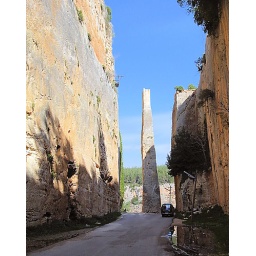
This rock pinnacle would have originally supported the bridge for access to Saladin's Castle near Lattakia in Syria.